Mehdi Cheriet

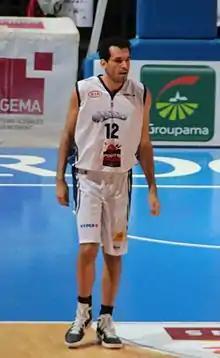
Cheriet with Boulazac in 2012

Mehdi Cheriet (born April 12, 1987) is a French-Algerian former professional basketball player.